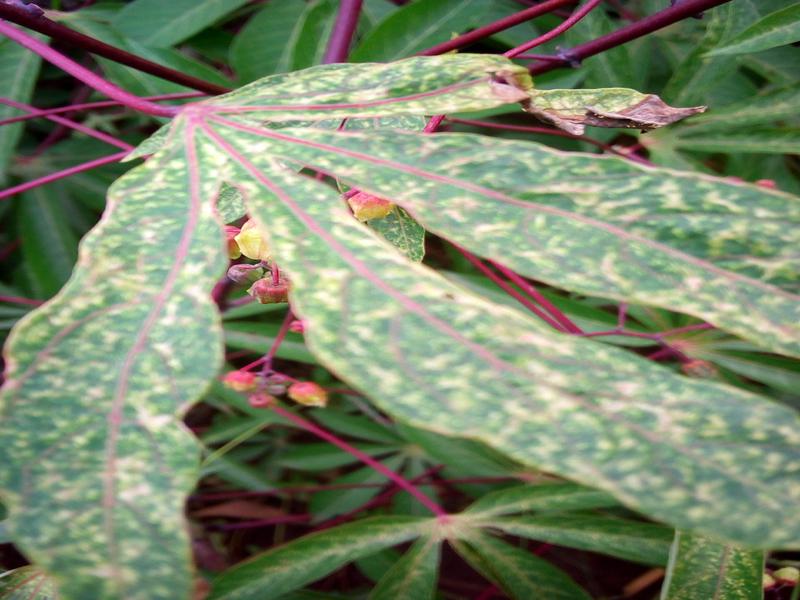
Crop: cassava
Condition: green_mottle